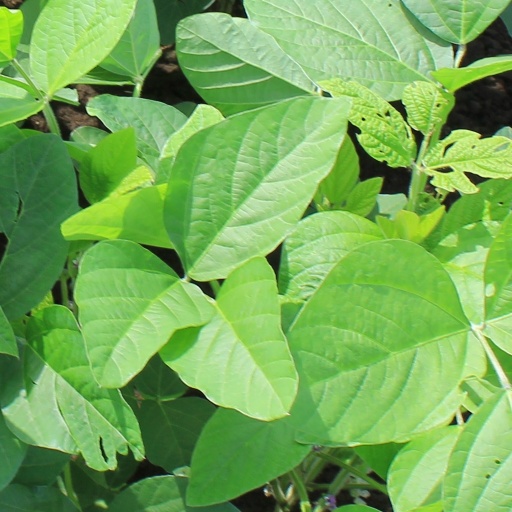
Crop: soybean